Madison Avenue Baptist Church

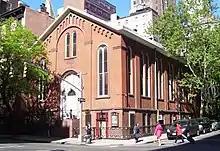
The church's second home, built in 1849, at 154 Lexington Avenue, now First Moravian Church.

In 1885, following the death of Jeremiah Milbank, his wife, Elizabeth Lake Milbank, donated a memorial of stained glass windows by F. X. Zettler of Germany – sculptor of Infalbert's "Angel of the Gospel" statue – depicting the life, healing ministry, death and resurrection of Jesus. These were installed behind the pulpit.